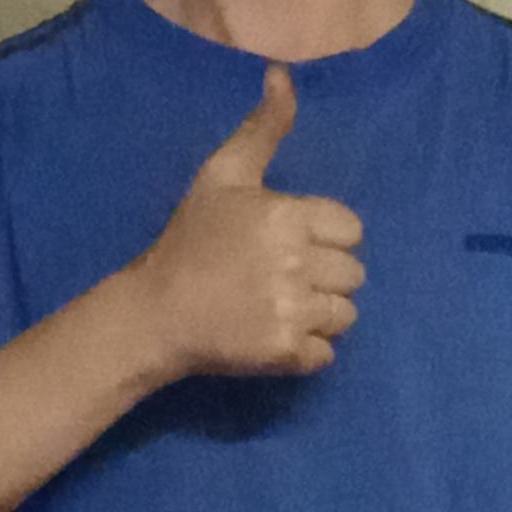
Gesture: like